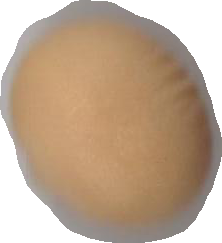
Variety: Grobogan